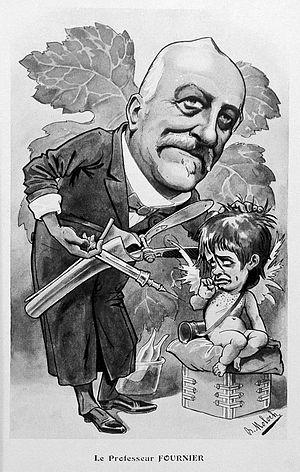
Jean-Alfred Fournier, né le 12 mars 1832 à Paris 2ᵉ et mort le 23 décembre 1914 à Paris 8ᵉ, est un médecin dermatologue français spécialisé en vénérologie, notamment de la neurosyphilis.